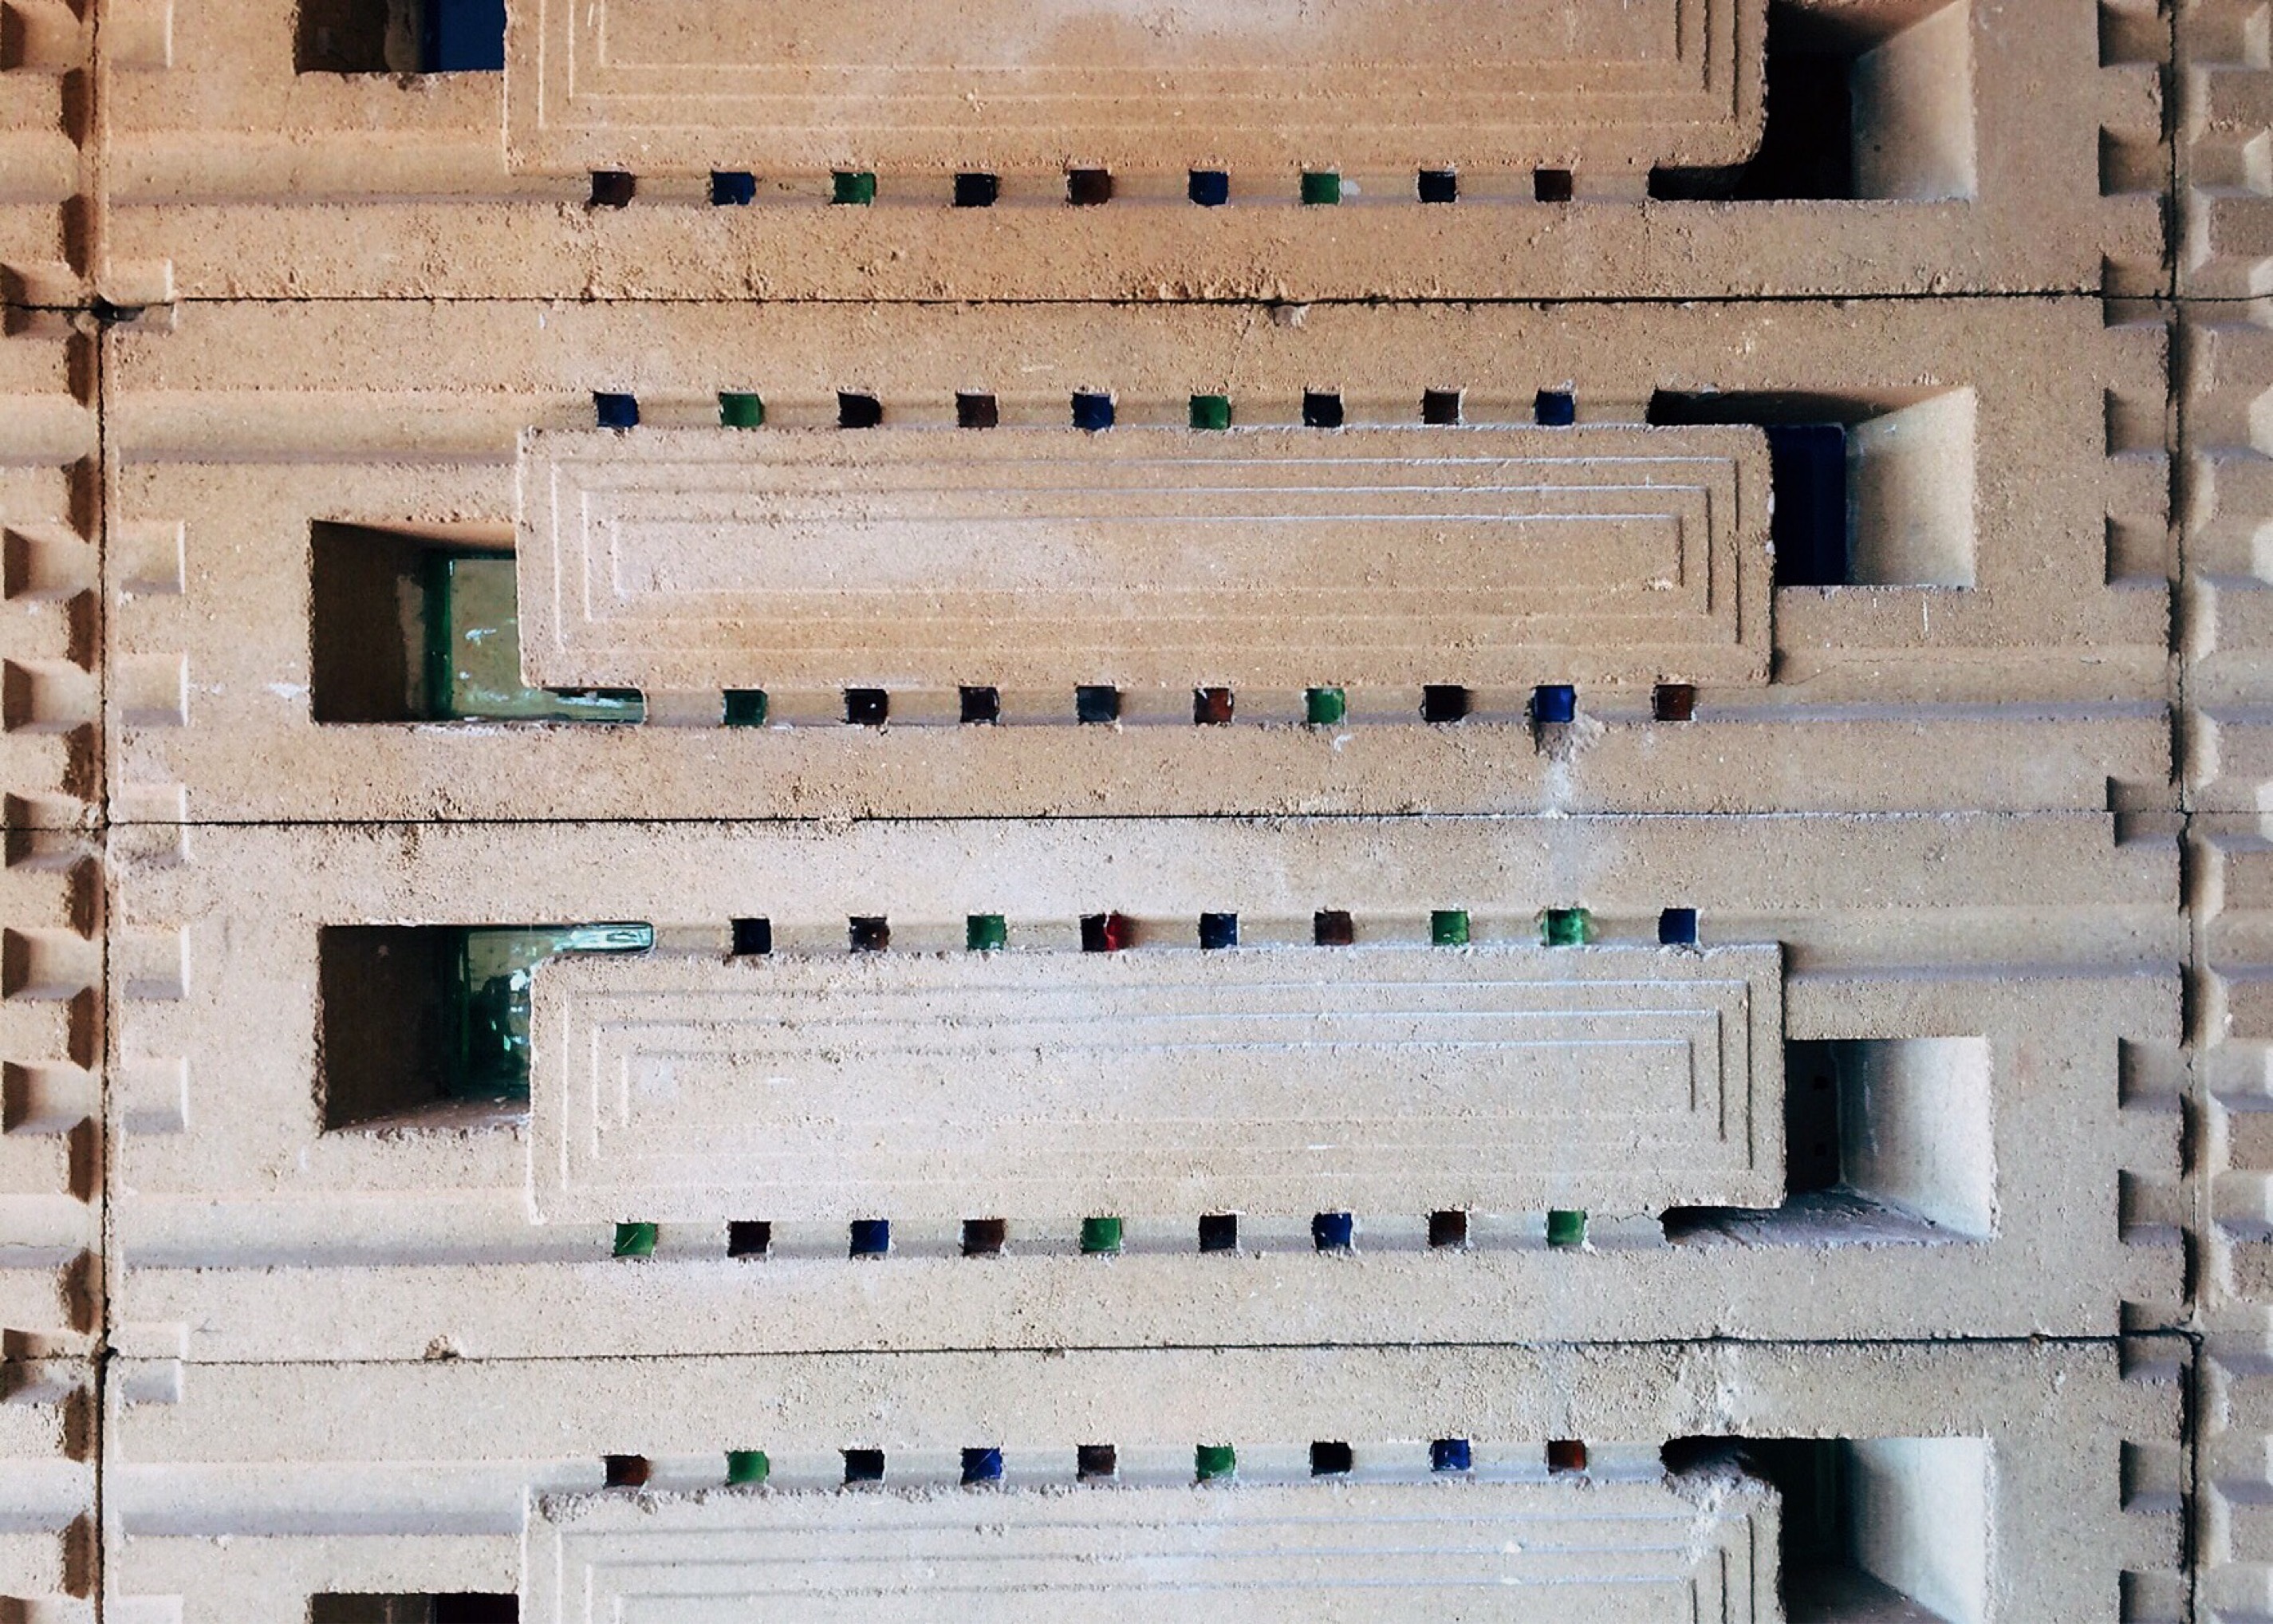
architecture, wood, white, number, wall, stone, color, facade, blue, brick, interior design, art, design, frank lloyd wright